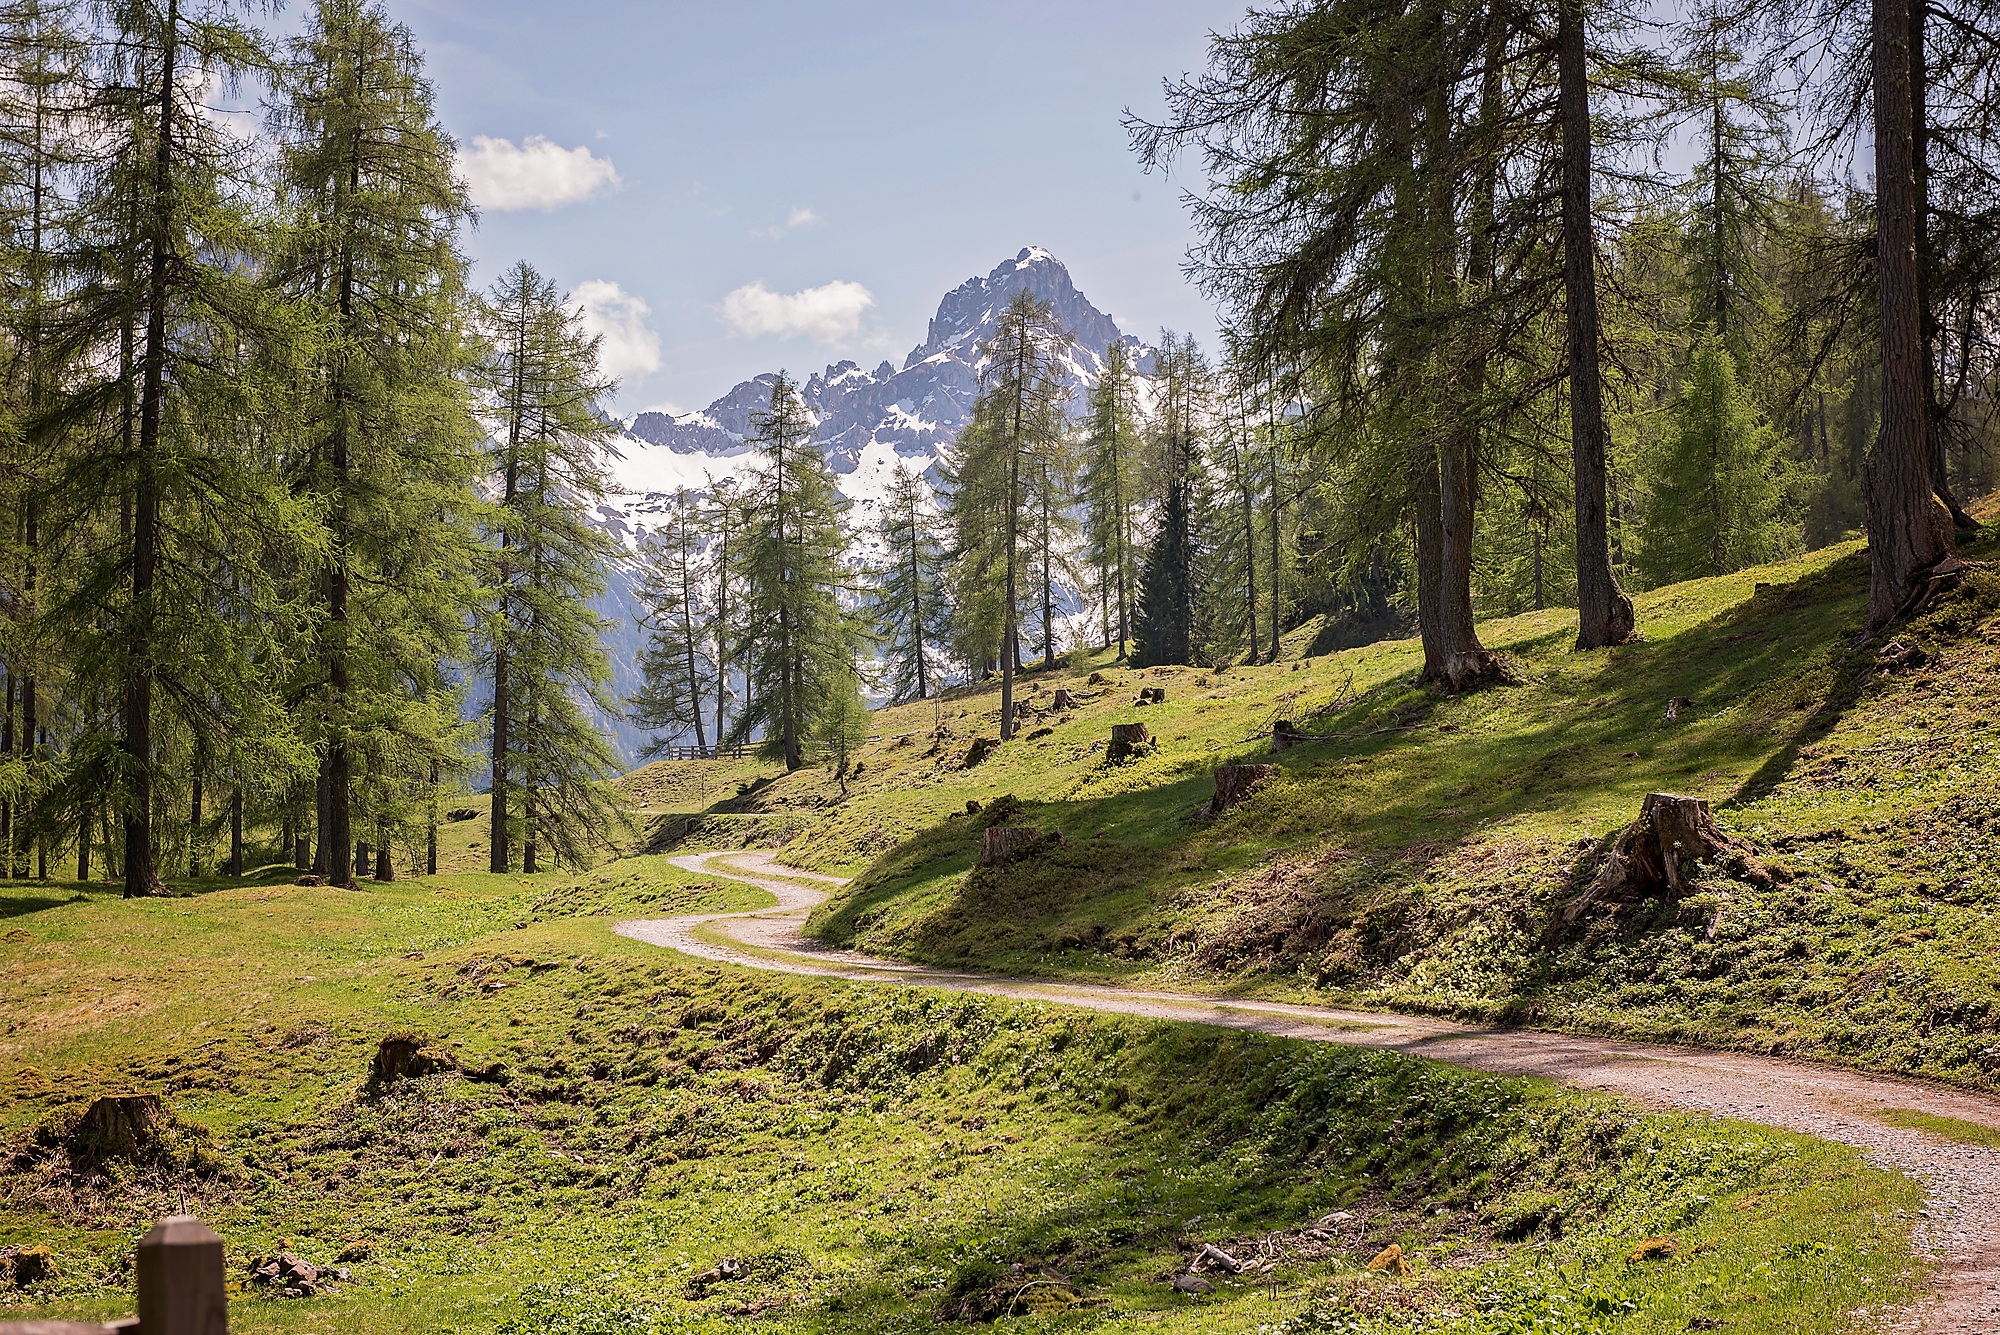
landscape, tree, nature, forest, wilderness, walking, mountain, plant, trail, meadow, valley, mountain range, autumn, ridge, trees, mountains, plateau, woodland, habitat, away, ecosystem, forest road, mountain pass, biome, natural environment, mountainous landforms, temperate coniferous forest